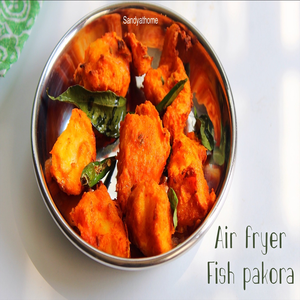
Dish: pakora